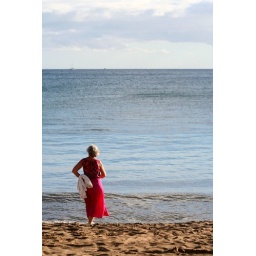
An old lady in a colorful dress, walking along the beach. There are lots of old people in Maui.